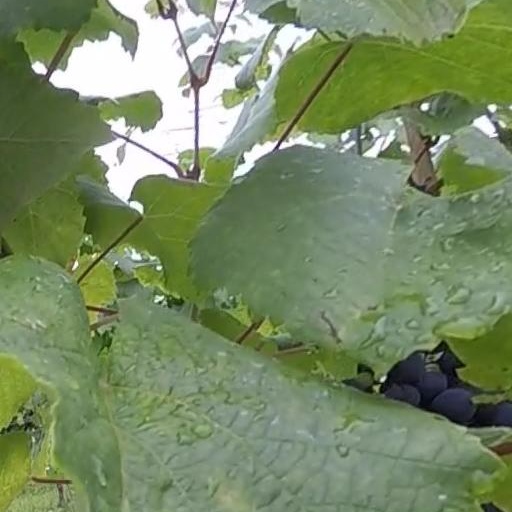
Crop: grape